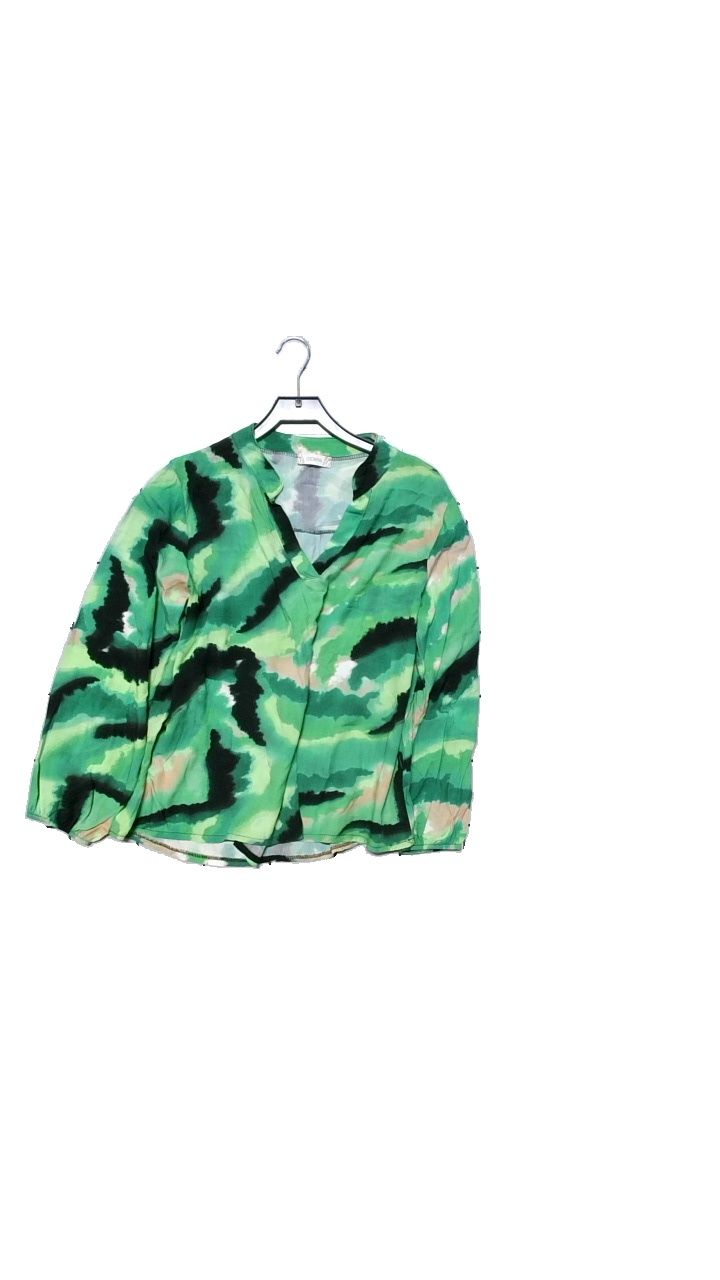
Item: Blouse (Ladies)
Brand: Gemini
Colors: Multicolor
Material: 100% viscose
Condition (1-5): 5
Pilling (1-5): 5
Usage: Reuse
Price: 50-100